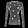
Label: Pullover